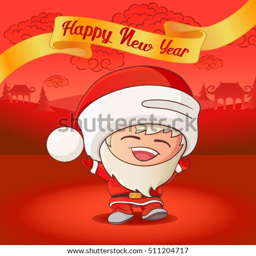
film character in a red suit .